Pierce Arrow Factory Complex

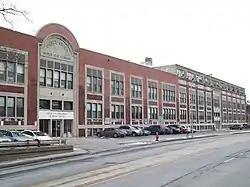
Pierce Arrow Factory Complex, December 2009

Pierce Arrow Factory Complex is a national historic district consisting of the former Pierce-Arrow automobile factory located at Buffalo in Erie County, New York.